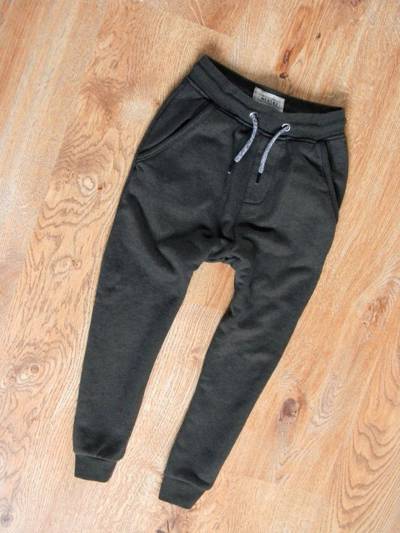
Waste category: clothes